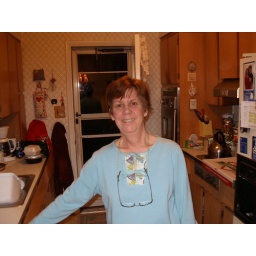
My mother, Kathleen, in the kitchen of my house in Bethesda, Maryland